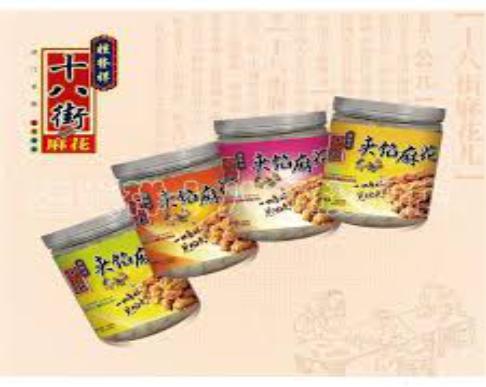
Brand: GuiFaXiangShiBaJie
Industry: Food